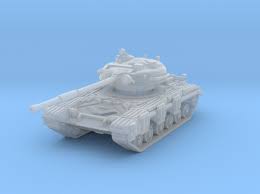
Label: T-64